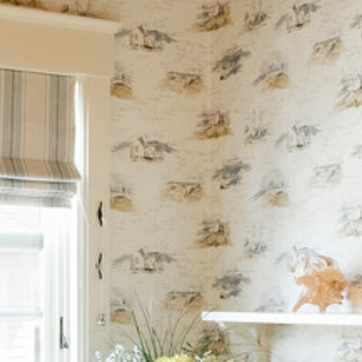
Material: wallpaper